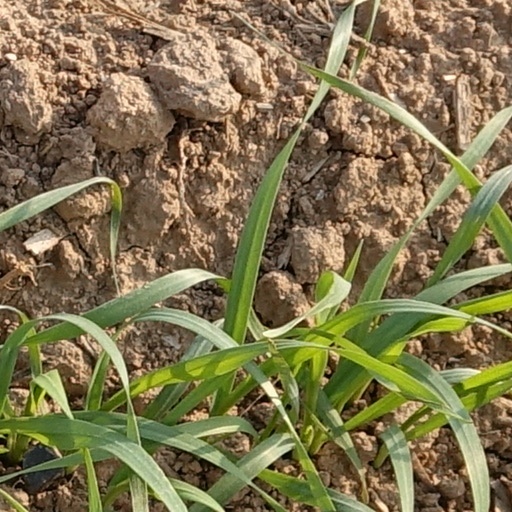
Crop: wheat